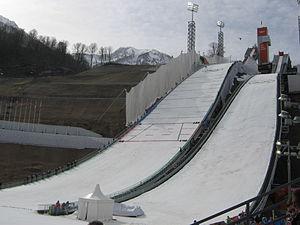
RusSki Gorki. Combiné nordique aux Jeux olympiques de 2014 – Épreuve par équipes"
Jason Lamy-Chappuis, né le 9 septembre 1986 à Missoula aux États-Unis, est un coureur et champion olympique français de combiné nordique.
L'épreuve par équipes de combiné nordique aux Jeux olympiques de 2014 a lieu le 20 février 2014 à RusSki Gorki. Il s'agit de la dernière épreuve de combiné nordique de ces Jeux olympiques.
L'épreuve individuelle de combiné nordique aux Jeux olympiques de 2014 sur le tremplin normal a lieu le 12 février 2014 à RusSki Gorki.
Les épreuves de combiné nordique aux Jeux olympiques d'hiver de 2014 se tiennent du 12 février 2014 au 20 février 2014 au complexe de tremplins Russki Gorki dans la station de sports d'hiver de Krasnaïa Poliana dans le Kraï de Krasnodar.
L'épreuve individuelle de combiné nordique saut sur grand tremplin aux Jeux olympiques de 2014 a lieu le 18 février 2014 à RusSki Gorki.